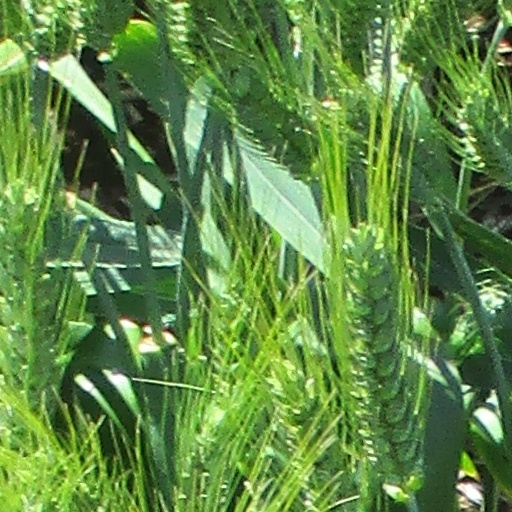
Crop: wheat